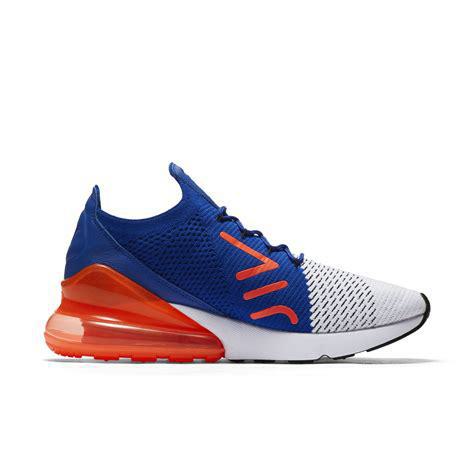
Brand: Nike
Model: Air Max 270